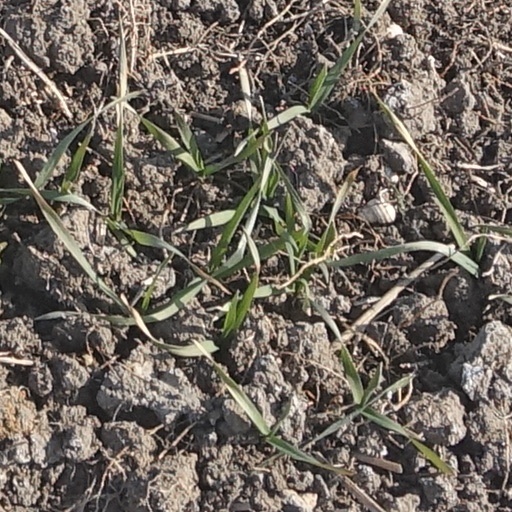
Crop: wheat